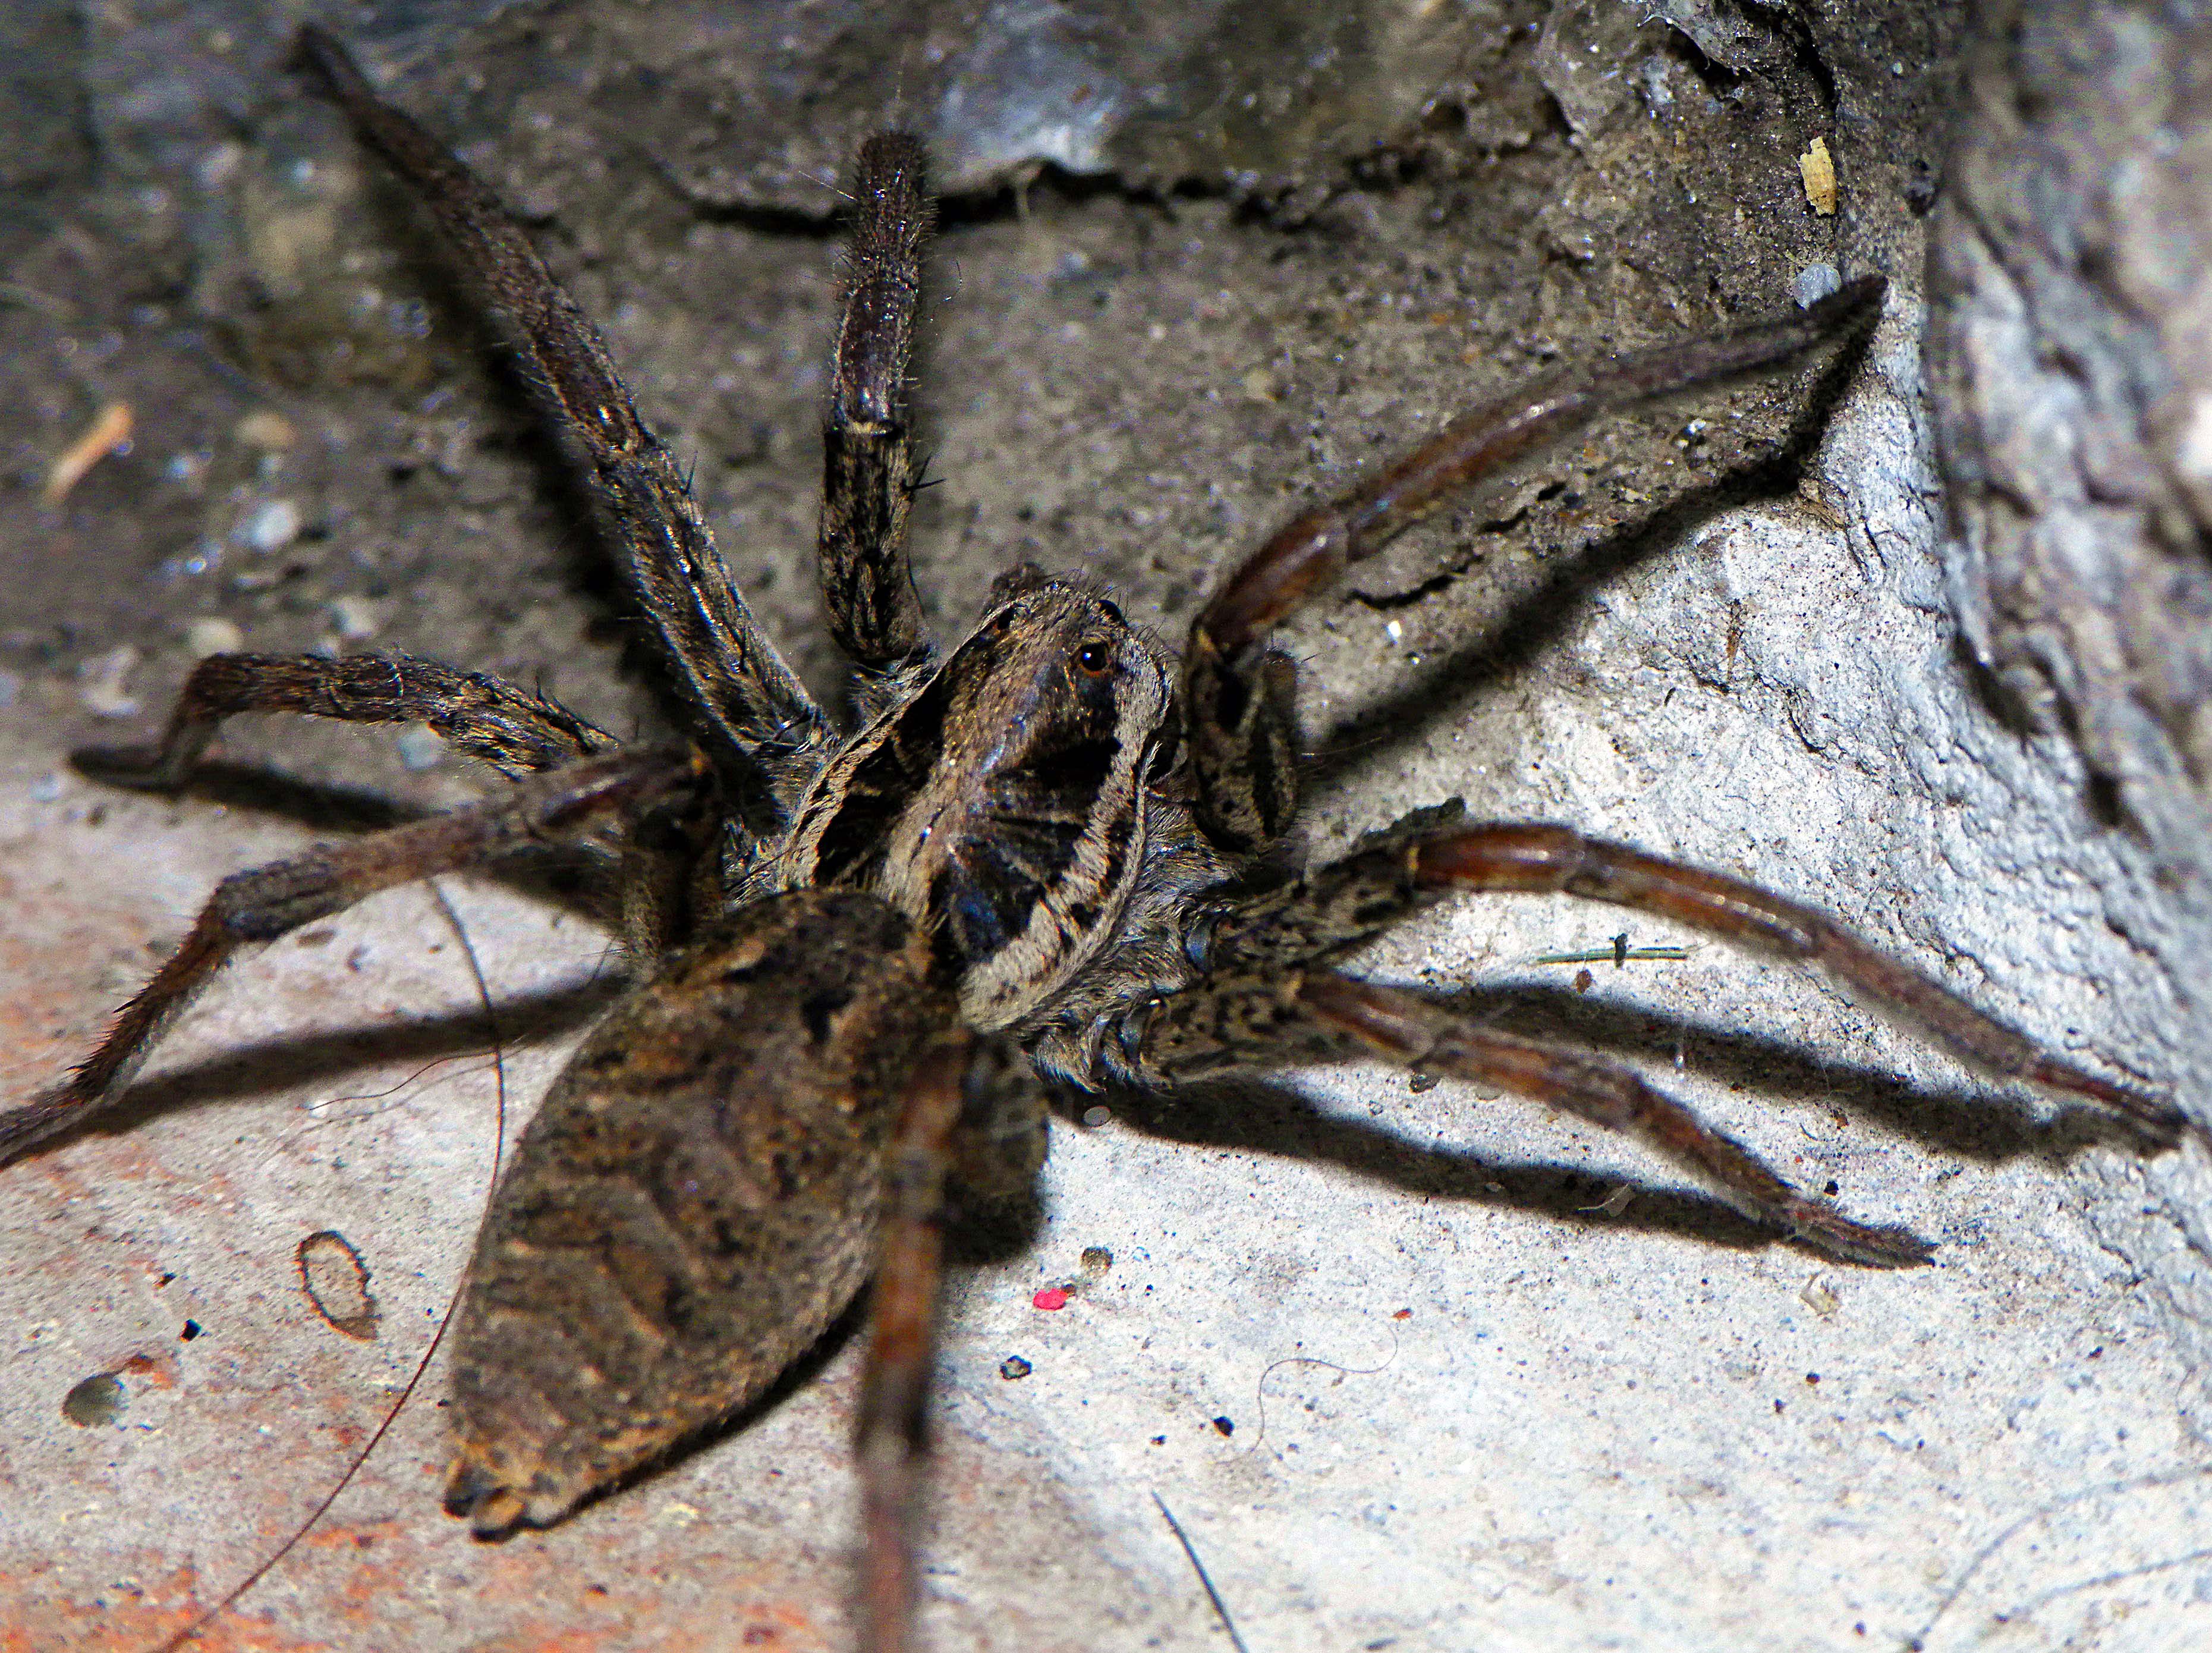
insect, macro, fauna, invertebrate, spider, arachnid, naturaleza, ggl1, animales, animalsnature, macro photography, arthropod, wolf spider